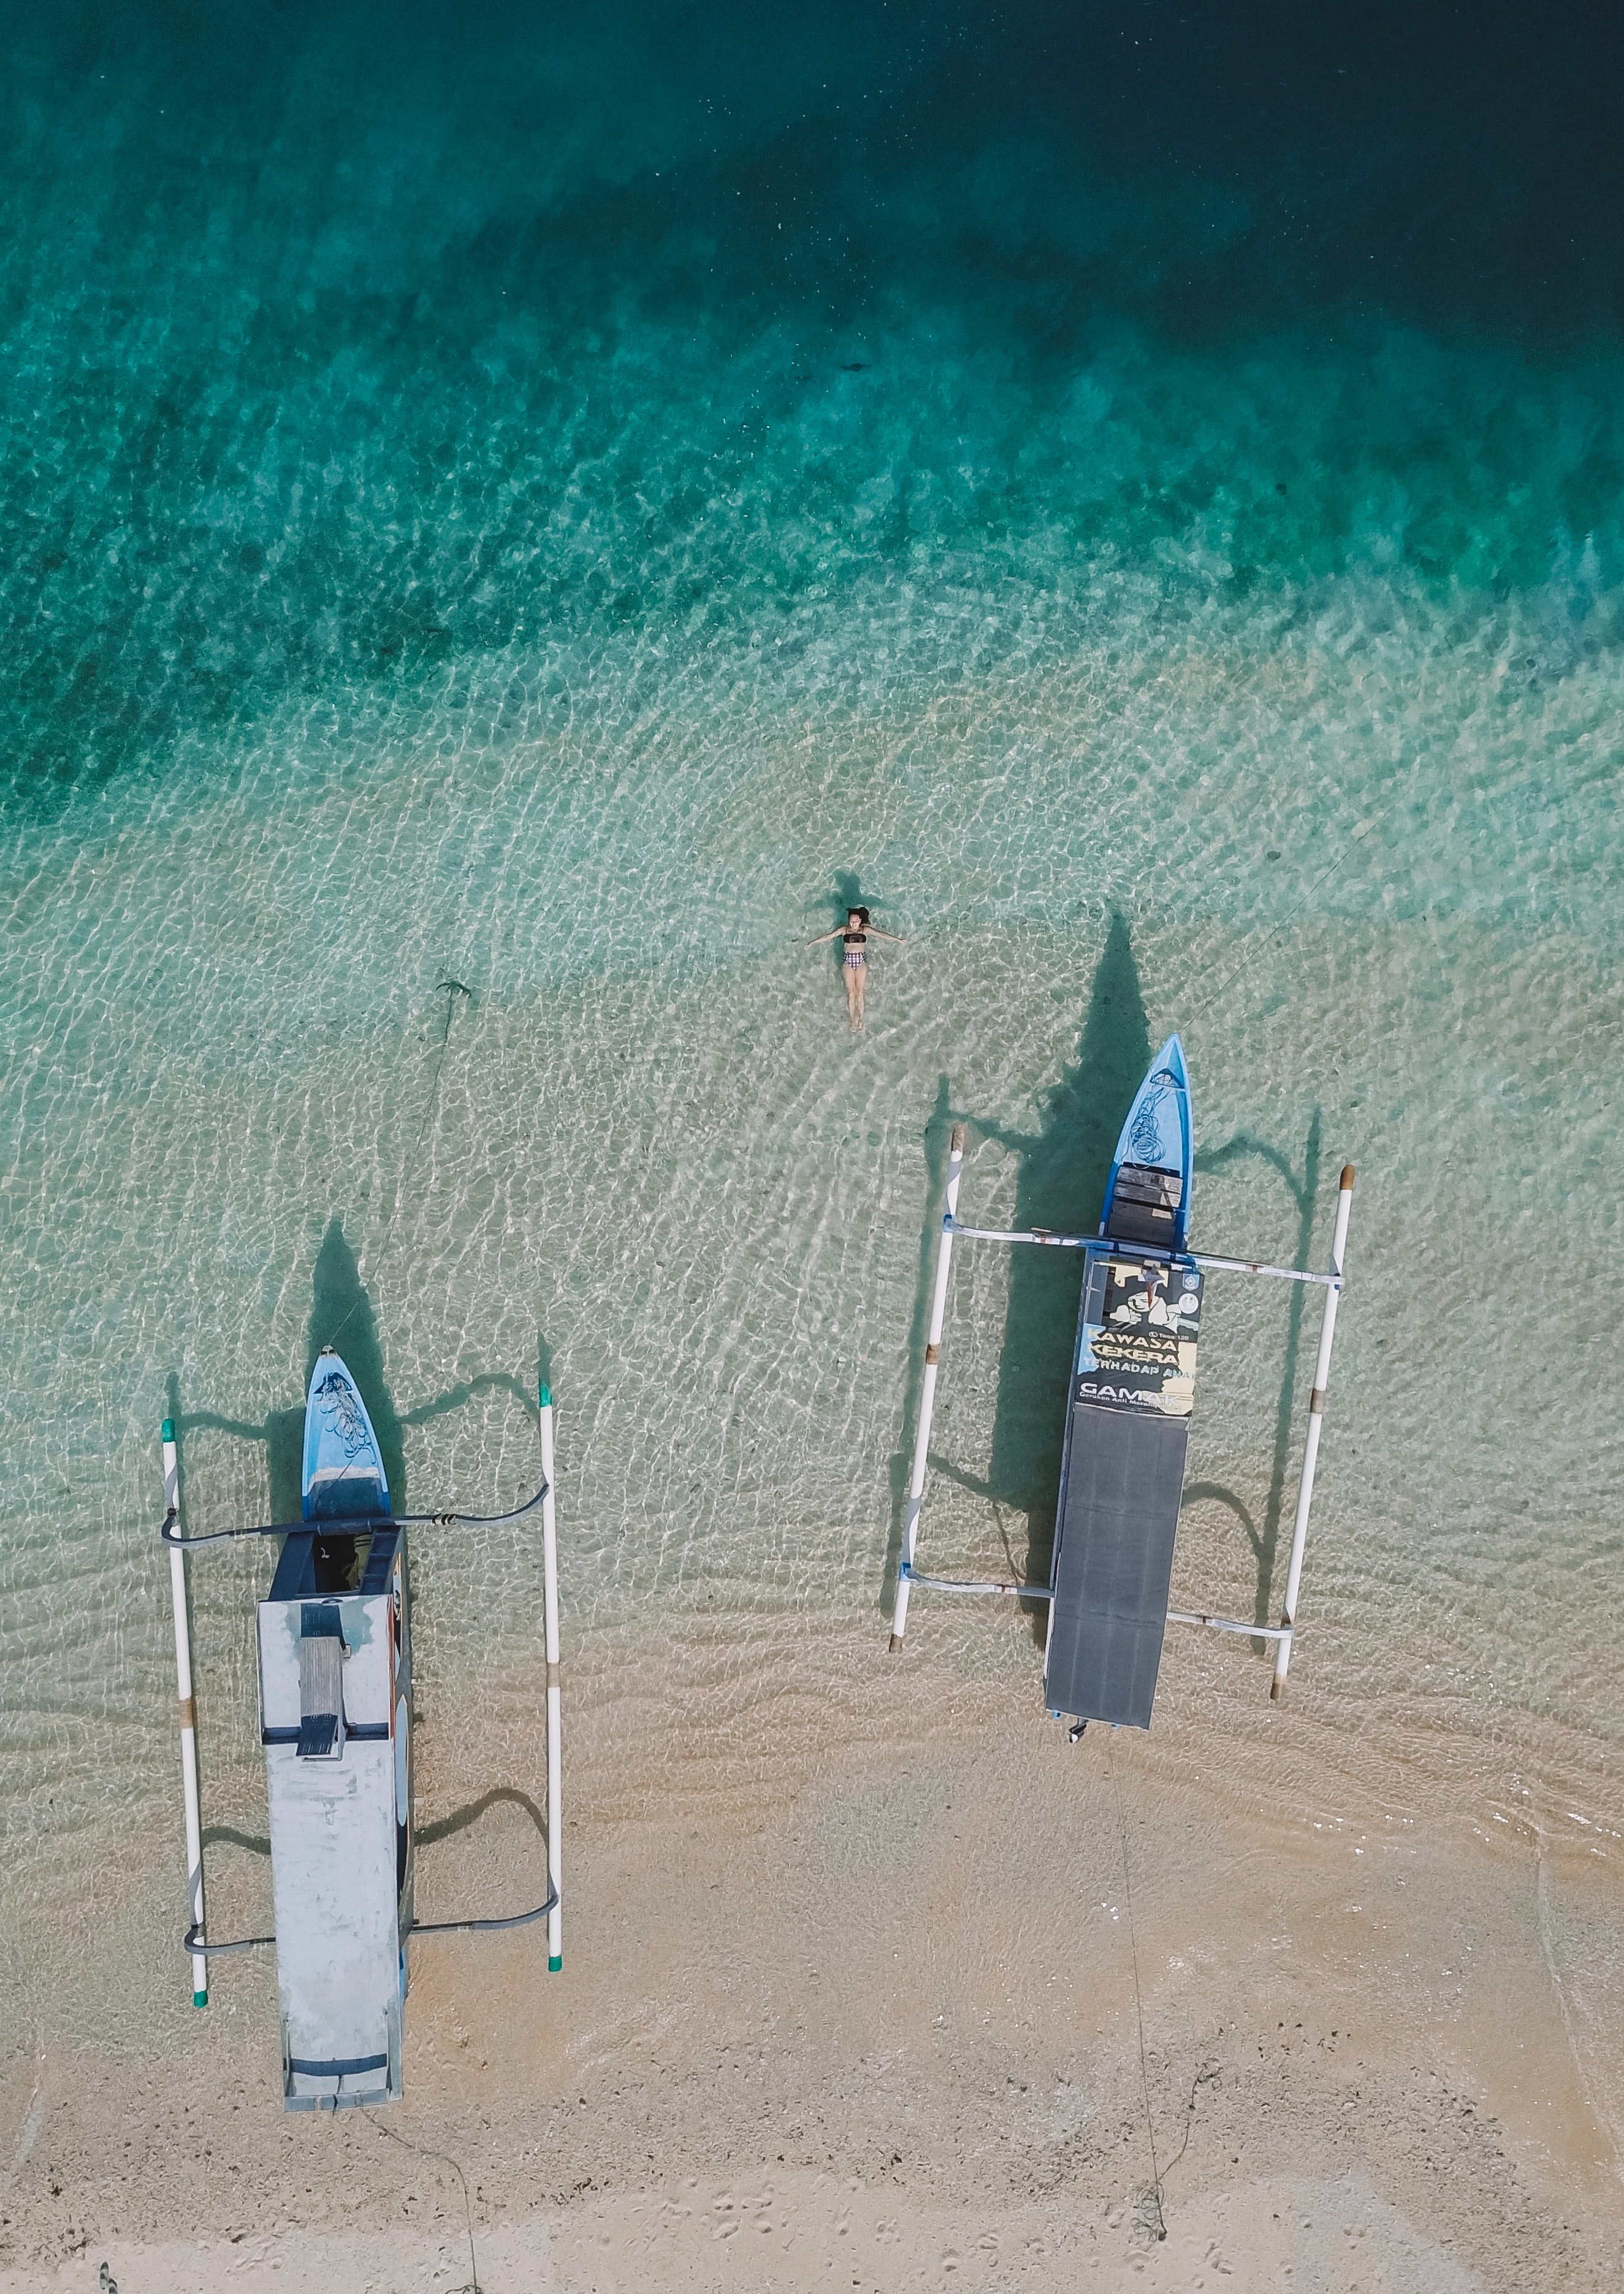
natural, azure, beach, body of water, landscape, art, leisure, waste container, gas, Tints and shades, shore, sand, calm, horizon, coast, wind wave, paint, electric blue, ocean, shadow, fun, travel, wind, wave, visual arts, painting, sea, soil, vacation, illustration, recreation, water transportation, winter